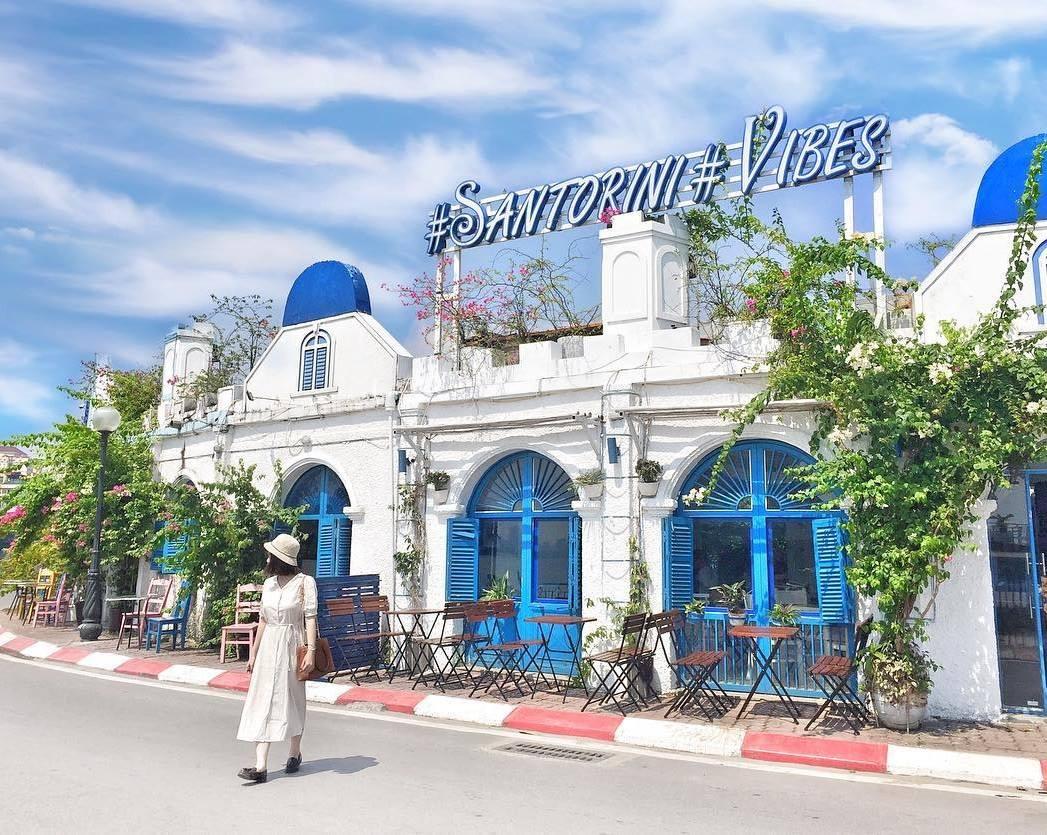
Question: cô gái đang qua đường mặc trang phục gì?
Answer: cô ấy mặc một chiếc đầm trắng